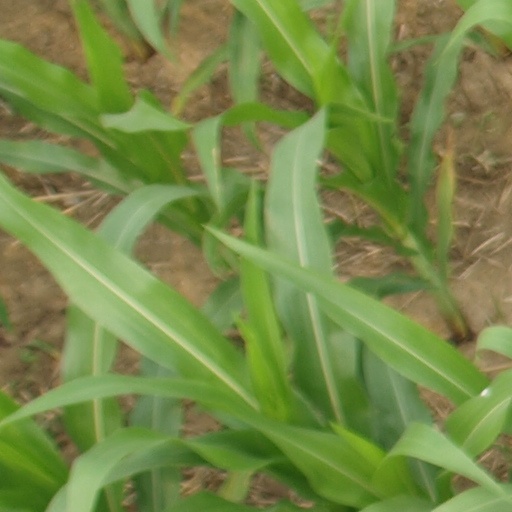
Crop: maize; corn